Azed

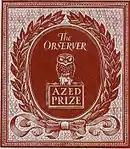
Azed Prize Bookplate (Reg Boulton design)

The competition results are announced three weeks later. There are three prizes, each of a book token and an Azed bookplate, and the names of the prizewinners are published together with their clues. A further twenty or so names appear below – these solvers' clues have been "Very Highly Commended" (VHC). The First Prize winner is also sent the Azed Instant Victor Verborum Cup to hold for a month before passing it on to the next winner. ("Instant" here means "of this month", as in "the 3rd instant".) For the Christmas Competition, the VHCs also receive prizes.